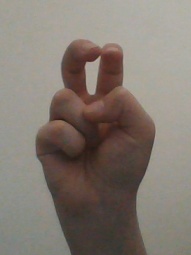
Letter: toot